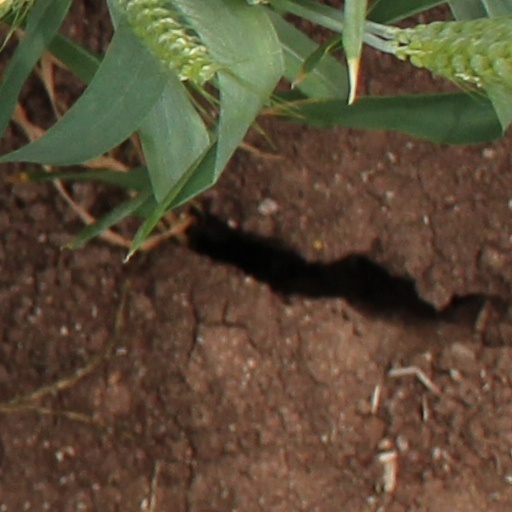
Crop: wheat